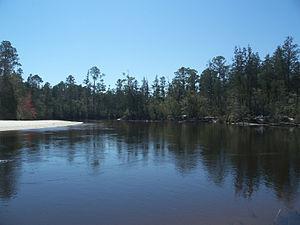
Le parc d'État de Blackwater River est une réserve naturelle située dans l'État de Floride, au sud-est des États-Unis, dans le comté de Santa Rosa. Il tient son nom de la rivière qui la traverse, la Blackwater.
La Blackwater est une rivière de Floride longue de 91 km qui coule dans le sud de l'Alabama et traverse le Panhandle de Floride avant de rejoindre le golfe du Mexique. Elle entre en Floride par le comté d'Okaloosa puis le comté de Santa Rosa et se termine dans la baie qui porte son nom, un bras de la baie de Pensacola. Elle a donné son nom au parc d'État de Blackwater River.